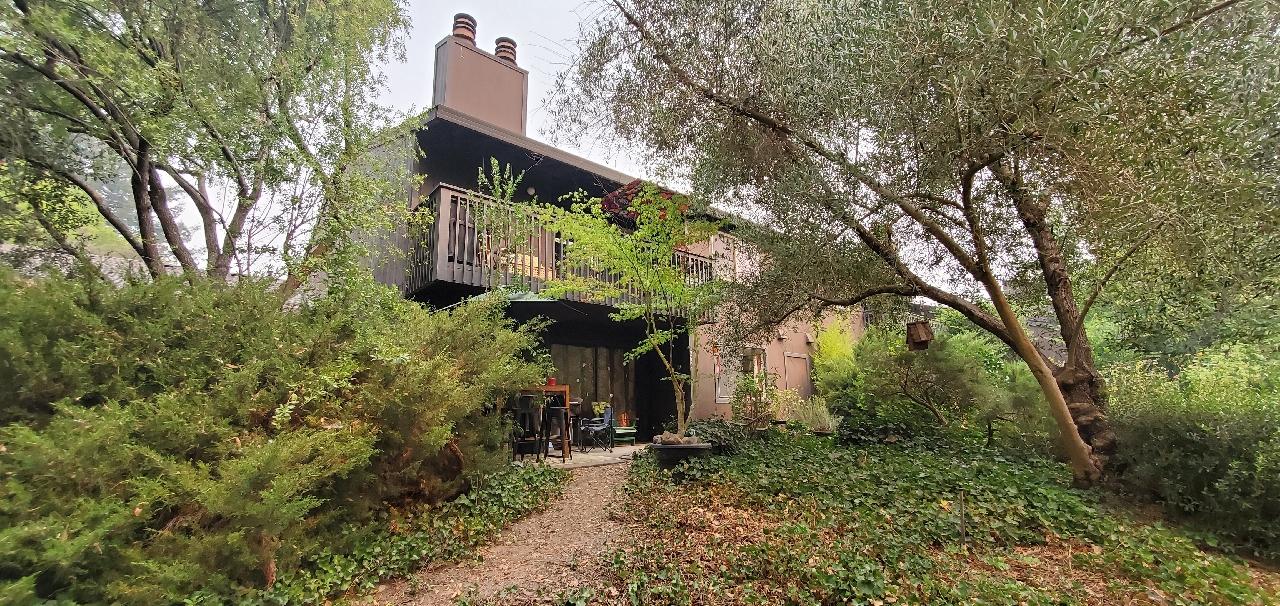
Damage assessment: no_damage